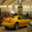
Label: automobile